Italian nobility

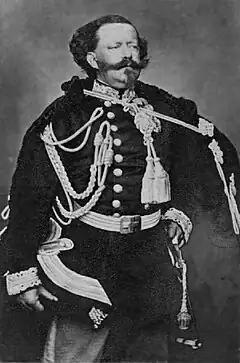
Victor Emmanuel II, the first king of unified Italy

The Venetian Patriciate was one of the three social bodies into which the society of the Republic of Venice was divided, together with citizens and foreigners. "Patrizio" was the noble title of the members of the aristocracy ruling the city of Venice and the Republic. The title was abbreviated, in front of the name, by the initials N.H. ("Nobil Homo"), together with the feminine variant N.D. ("Nobildonna"). Holding the title of a Venetian patrician was a great honour and many European kings and princes, as well as foreign noble families, are known to have asked for and obtained the prestigious title.